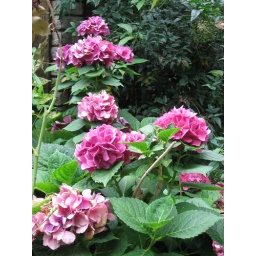
Nice pink flowers growing by my grandmothers house.